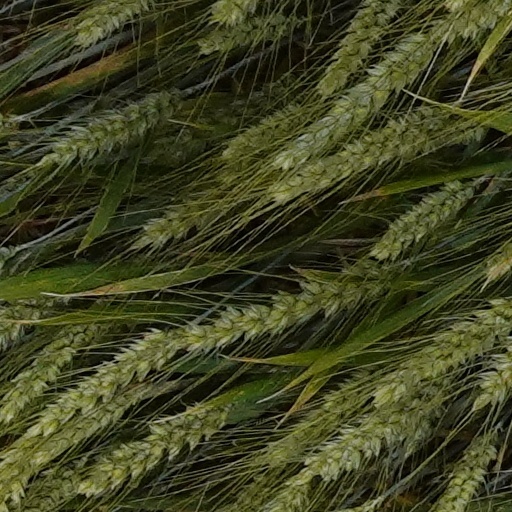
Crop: wheat